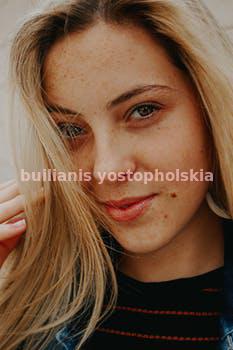
Label: Watermark